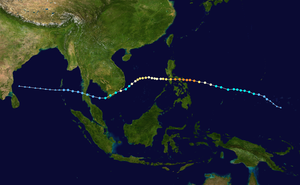
La saison cyclonique 2006 dans l'océan Pacifique nord-ouest a commencé le 1ᵉʳ janvier 2006. Deux centres de prévisions des cyclones tropicaux sont accrédités dans cette région à nommer les systèmes par l'Organisation météorologique mondiale. Il s'agit du service météorologique japonais de Tokyo et le service météorologique des Philippines à Manille. Le Joint Typhoon Warning Center, le service inter-armes de la US Navy et de la US Air Force, émet également des bulletins pour les bases et la flotte américaines ainsi que pour les territoires américaines des Îles Mariannes et de Guam. Chaque pays riverain est responsable des alertes cycloniques à leurs populations.